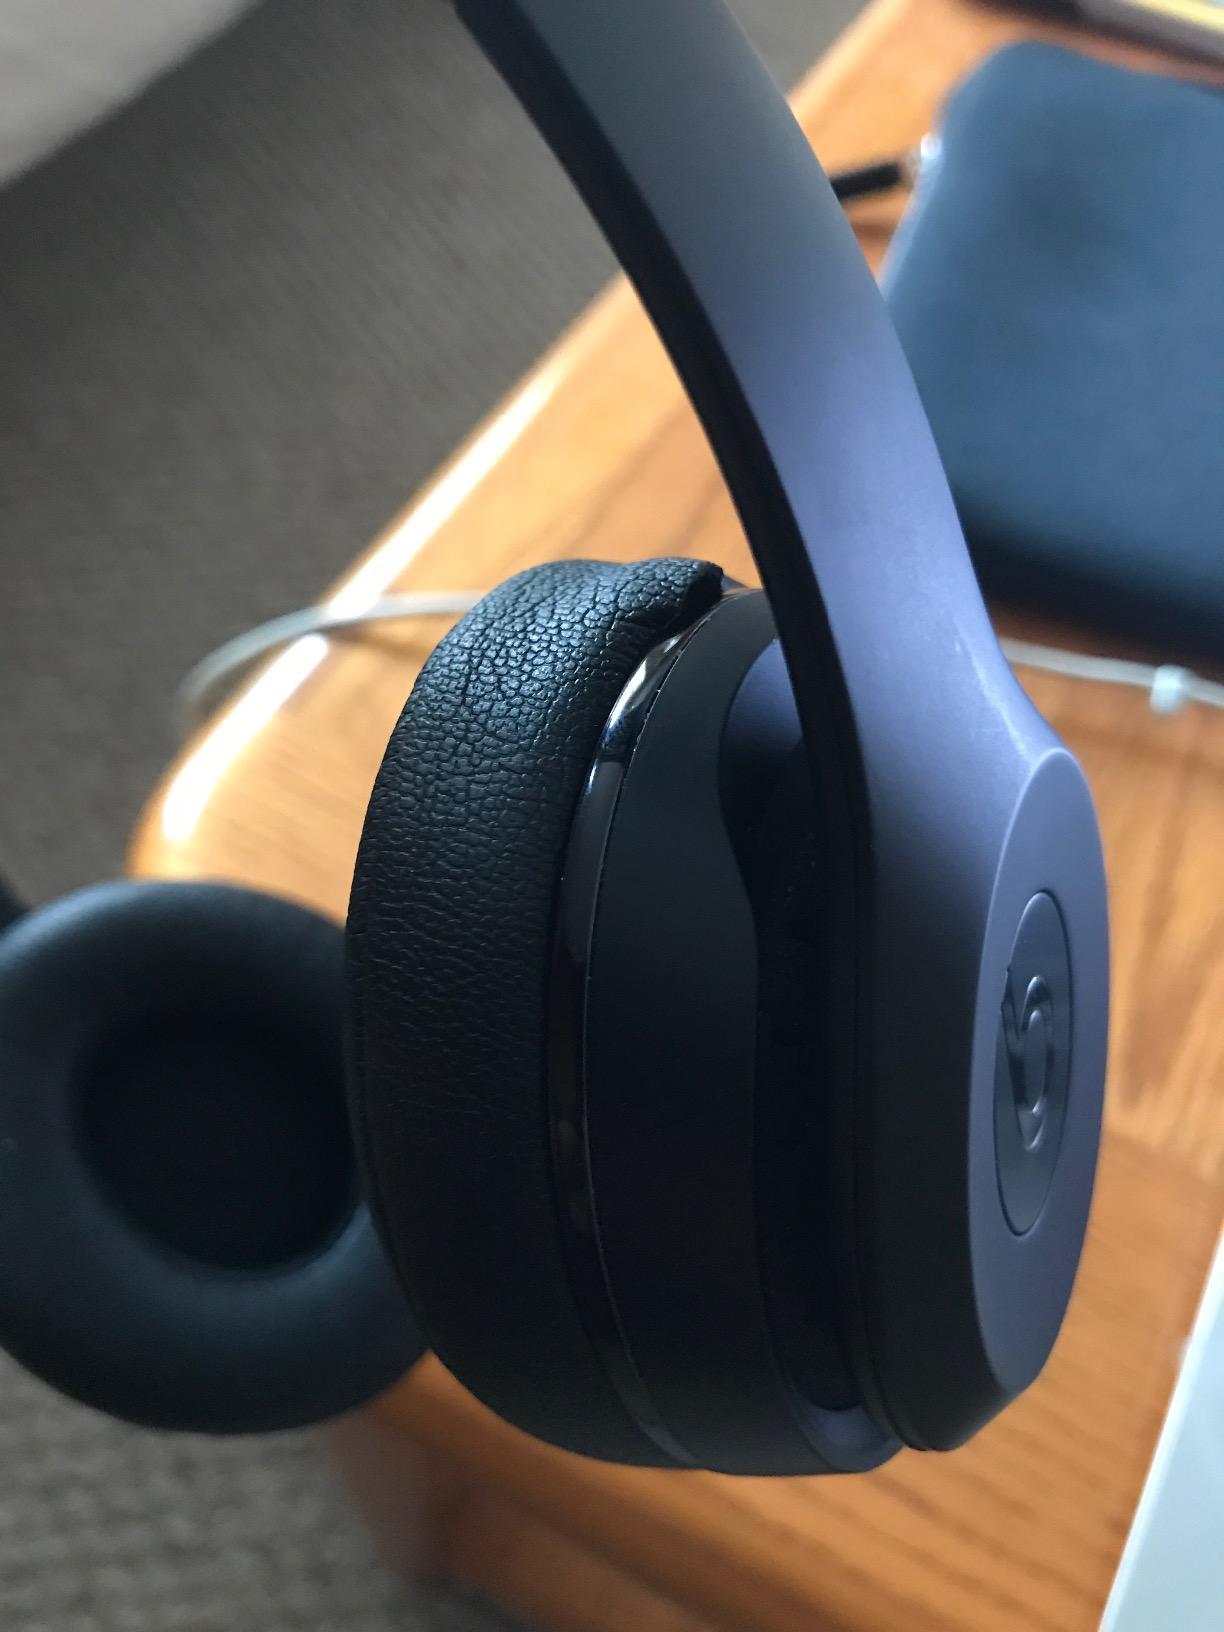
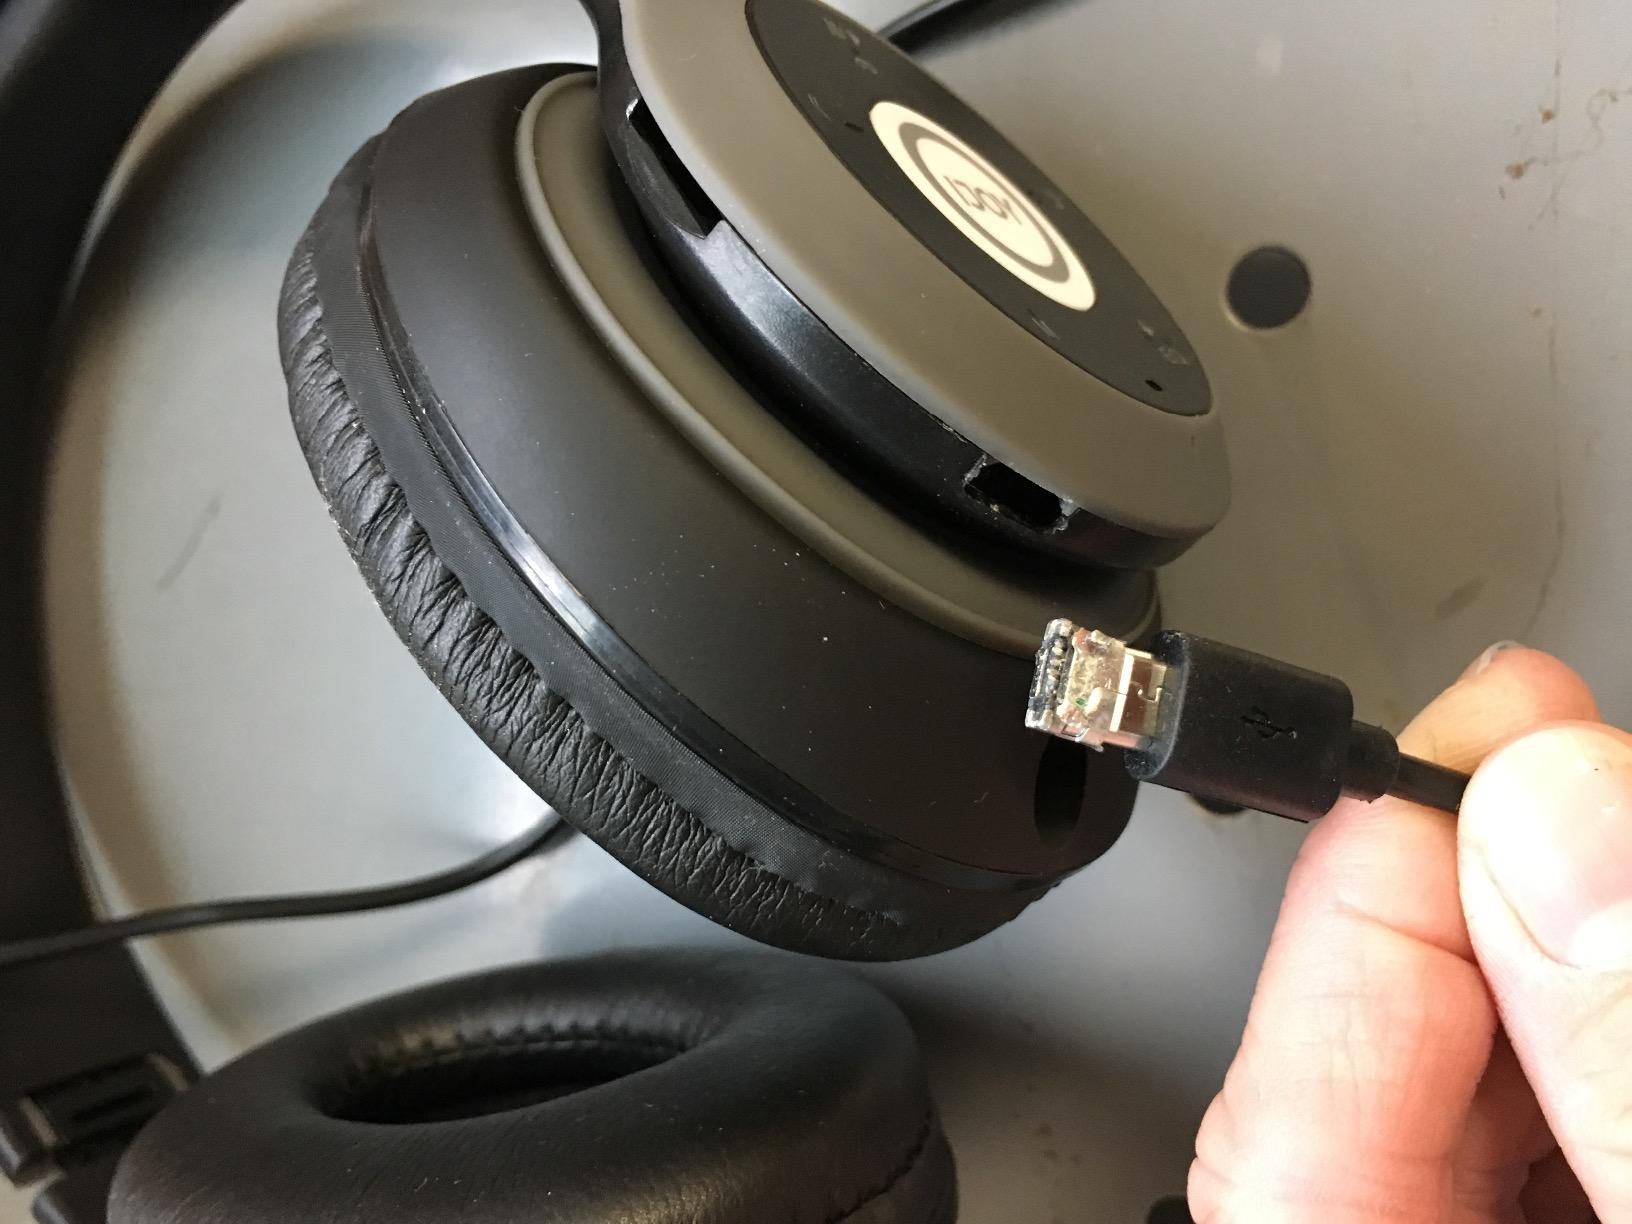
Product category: headphones
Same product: no